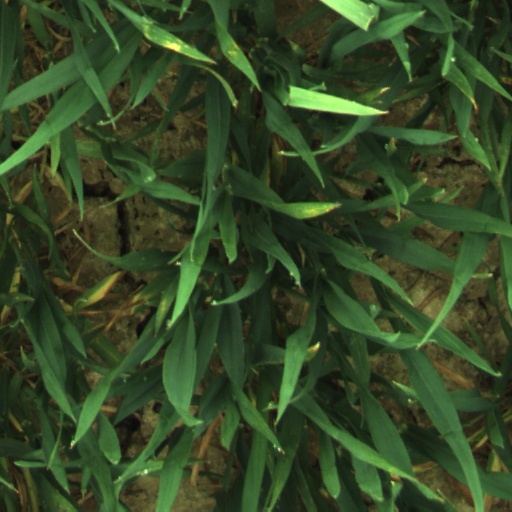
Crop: wheat